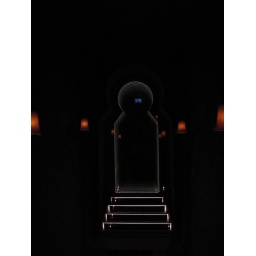
A mirror in a club, that looks like stairs to a keyhole in a black abyss.